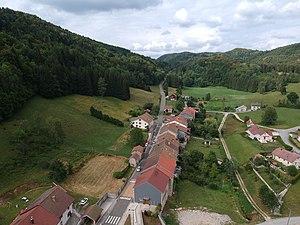
Image de Leschères, Jura, France en juillet 2018.
Leschères est une commune française située dans le département du Jura en région Bourgogne-Franche-Comté.